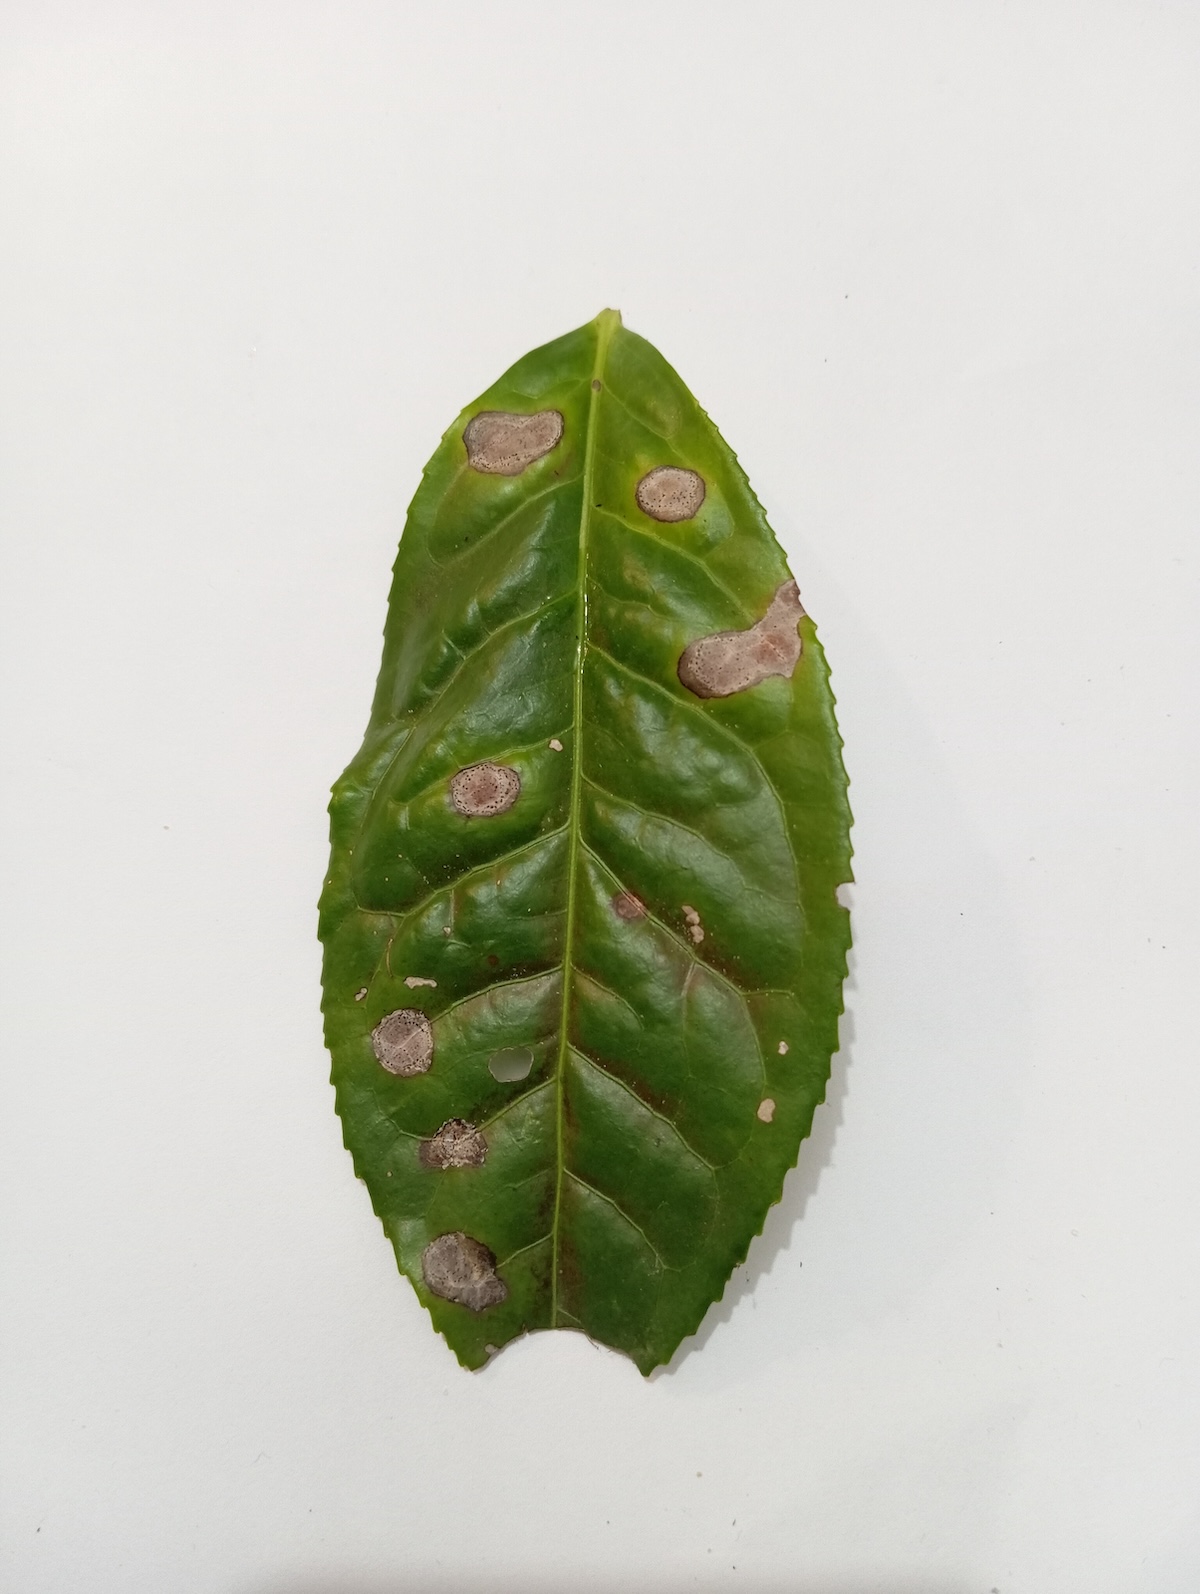
Label: Gray Blight